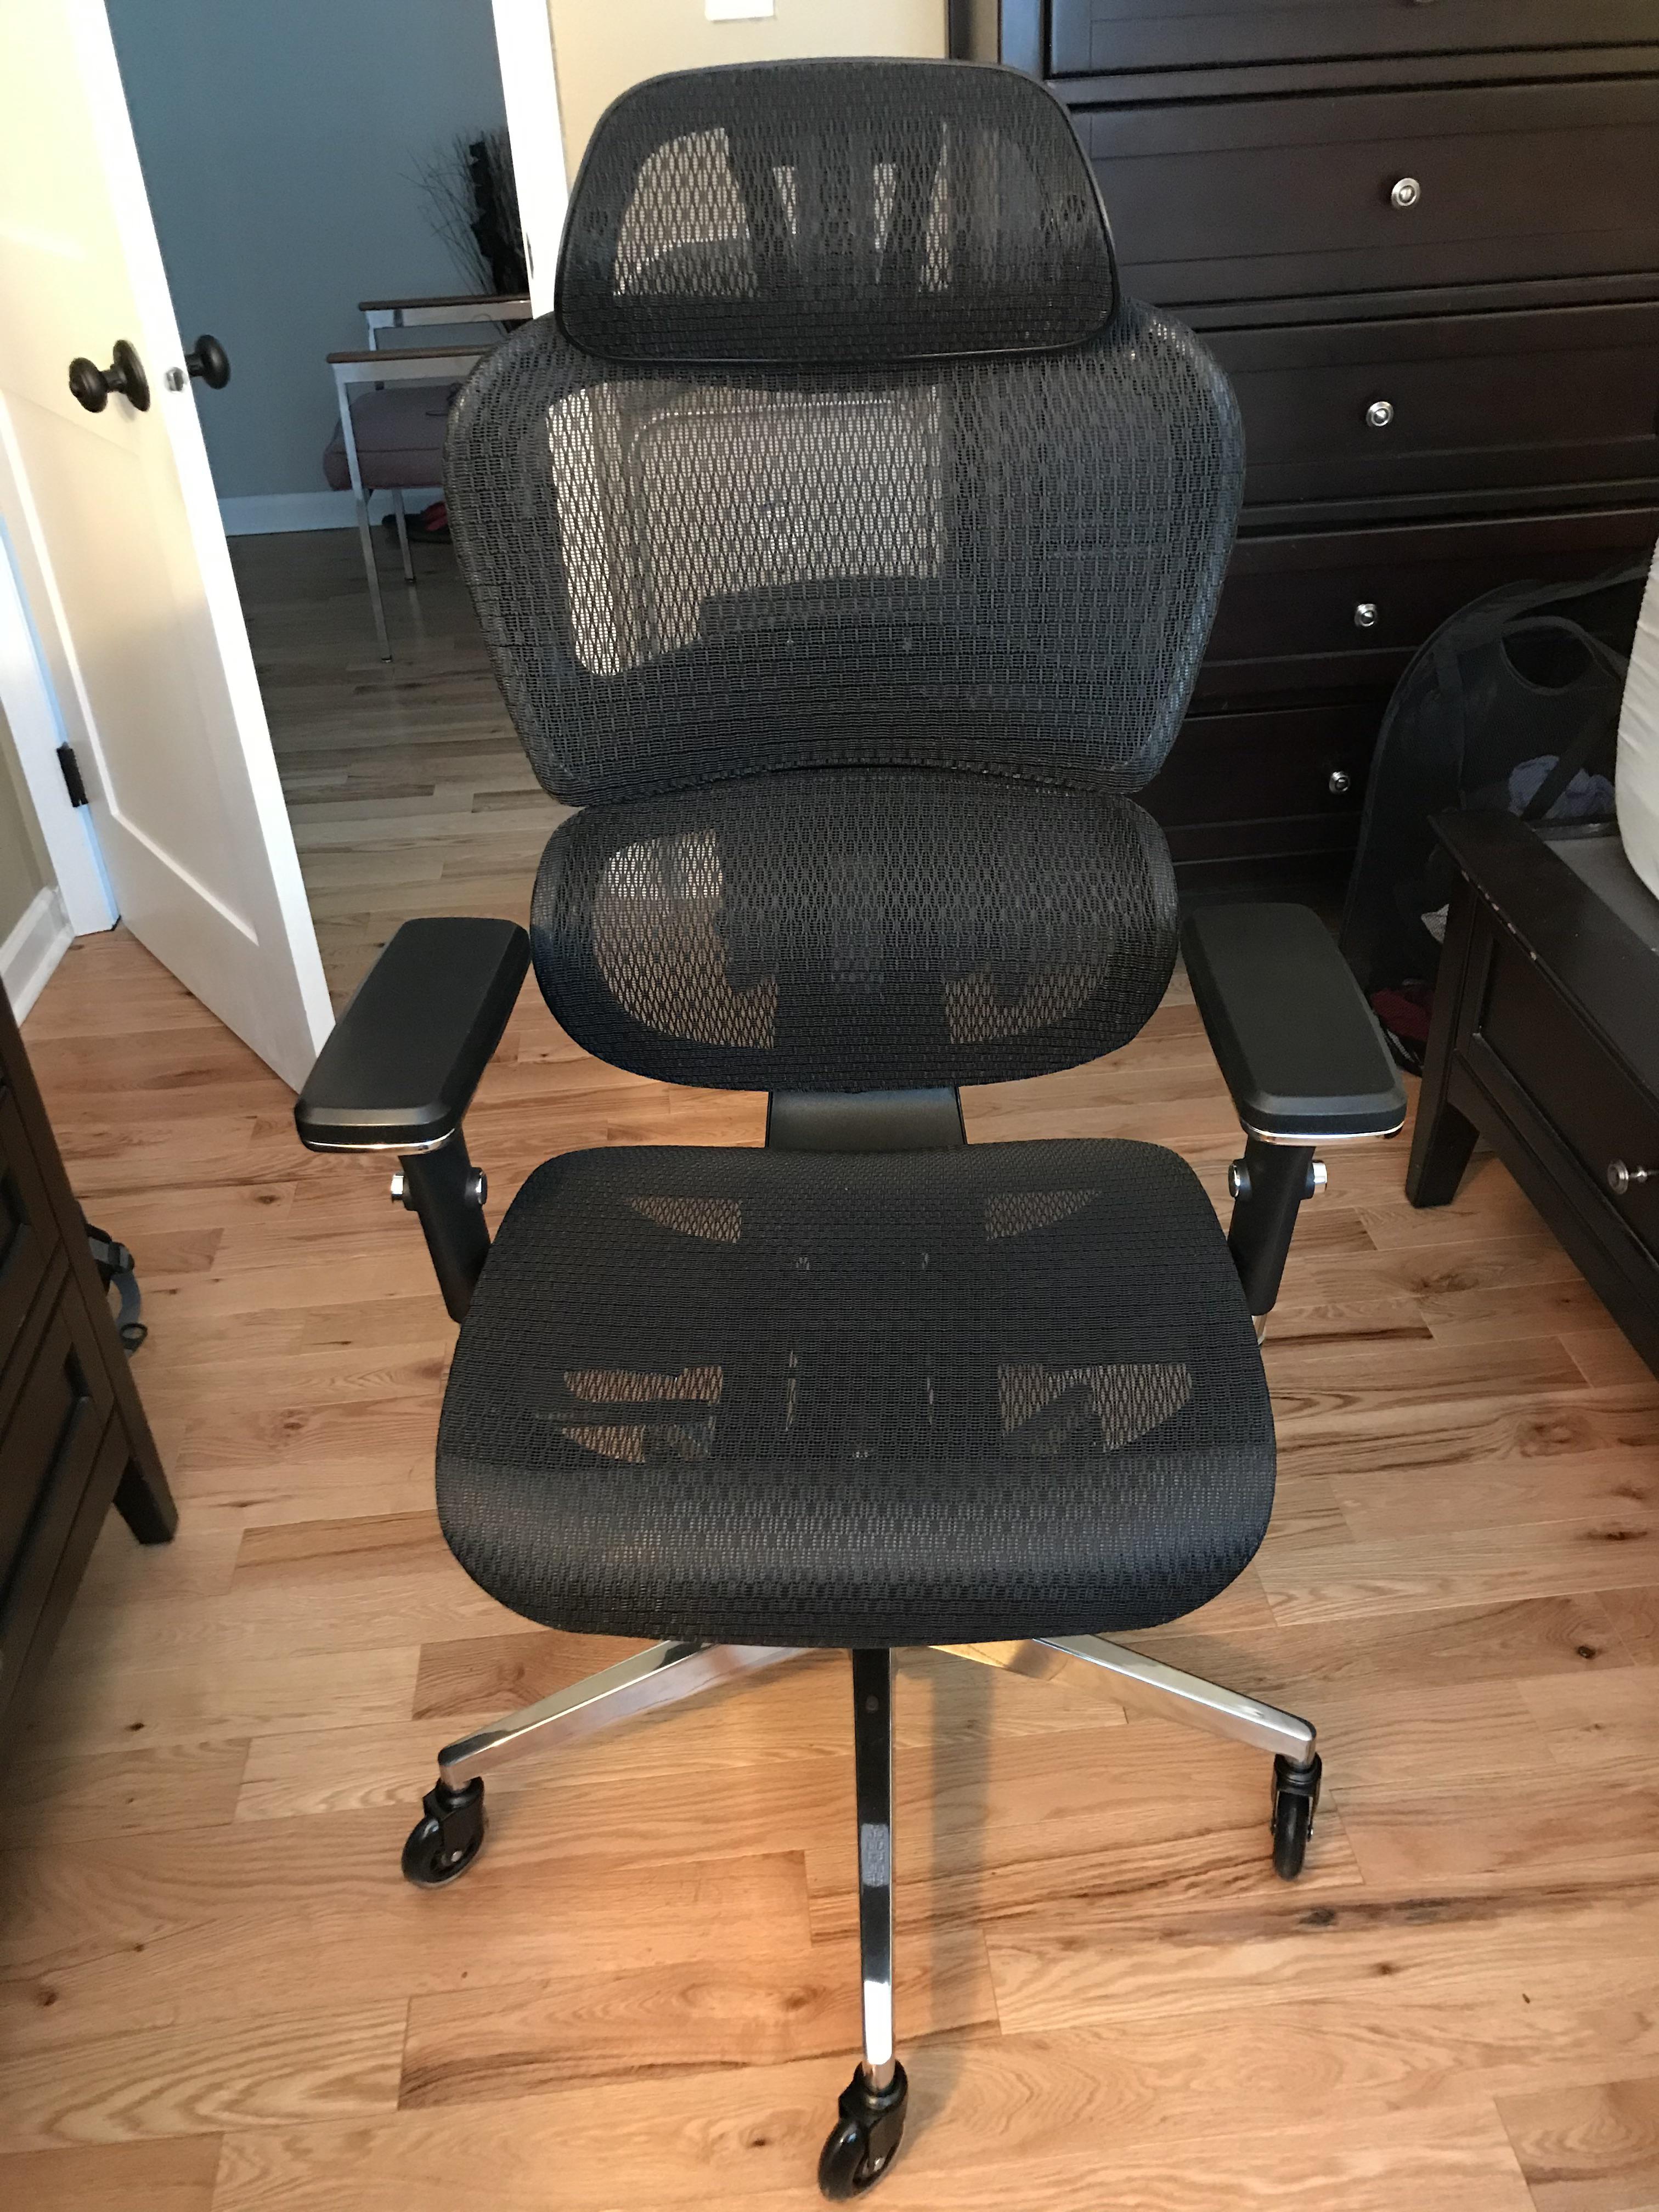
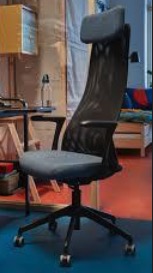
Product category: items_chair
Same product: no